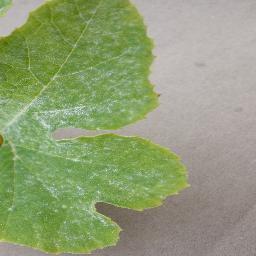
Label: Squash___Powdery_mildew